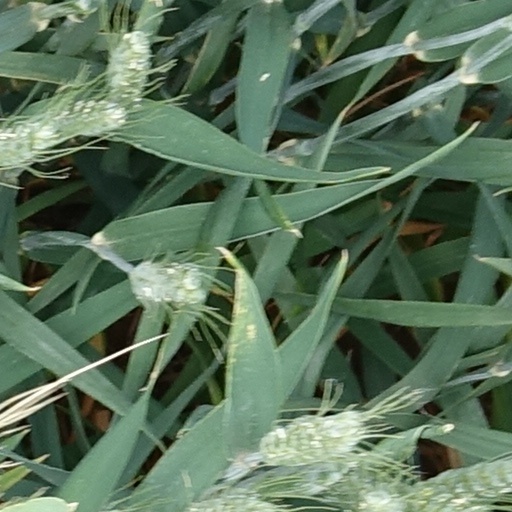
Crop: wheat